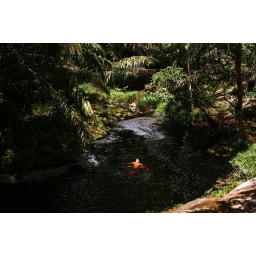
swimming in a black jungle pool